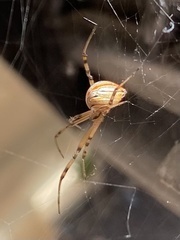
Species: Lactrodectus_hesperus